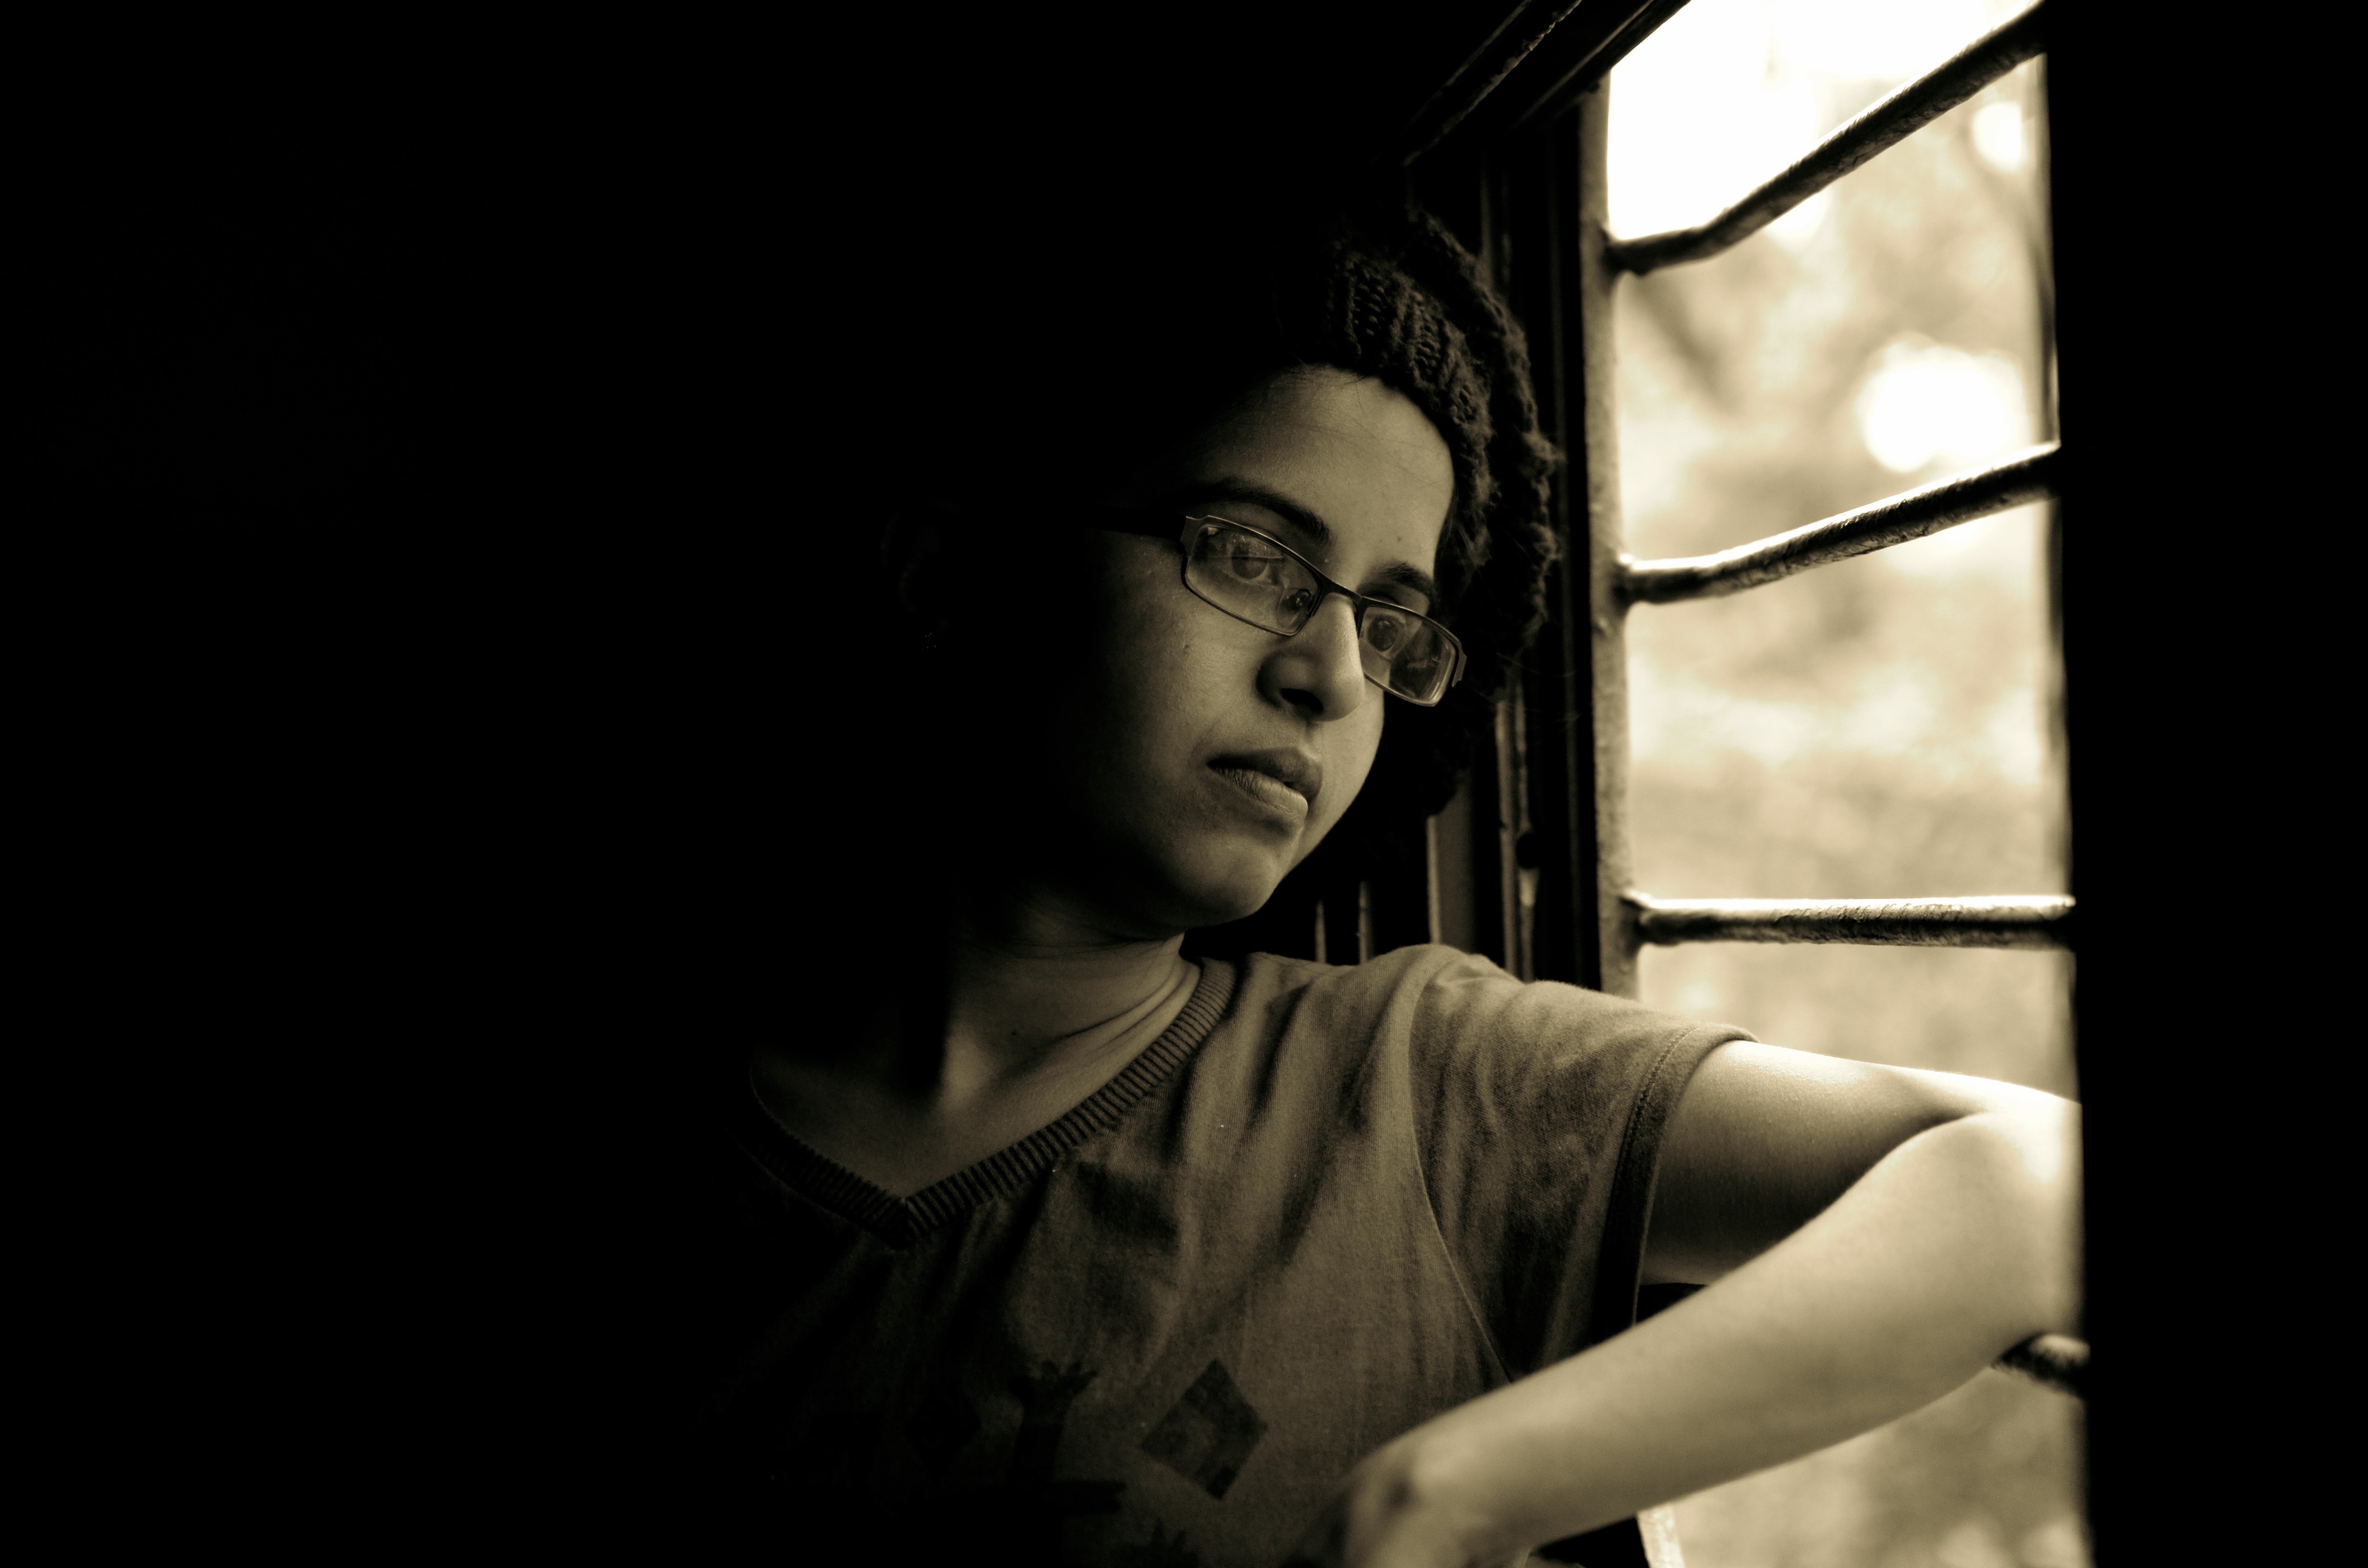
person, light, black and white, woman, white, photography, window, female, portrait, darkness, black, monochrome, sepia, glasses, photograph, beauty, emotion, monochrome photography, portrait photography, film noir, human positions